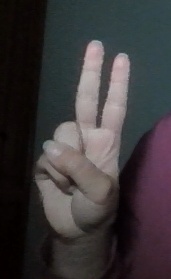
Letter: taa